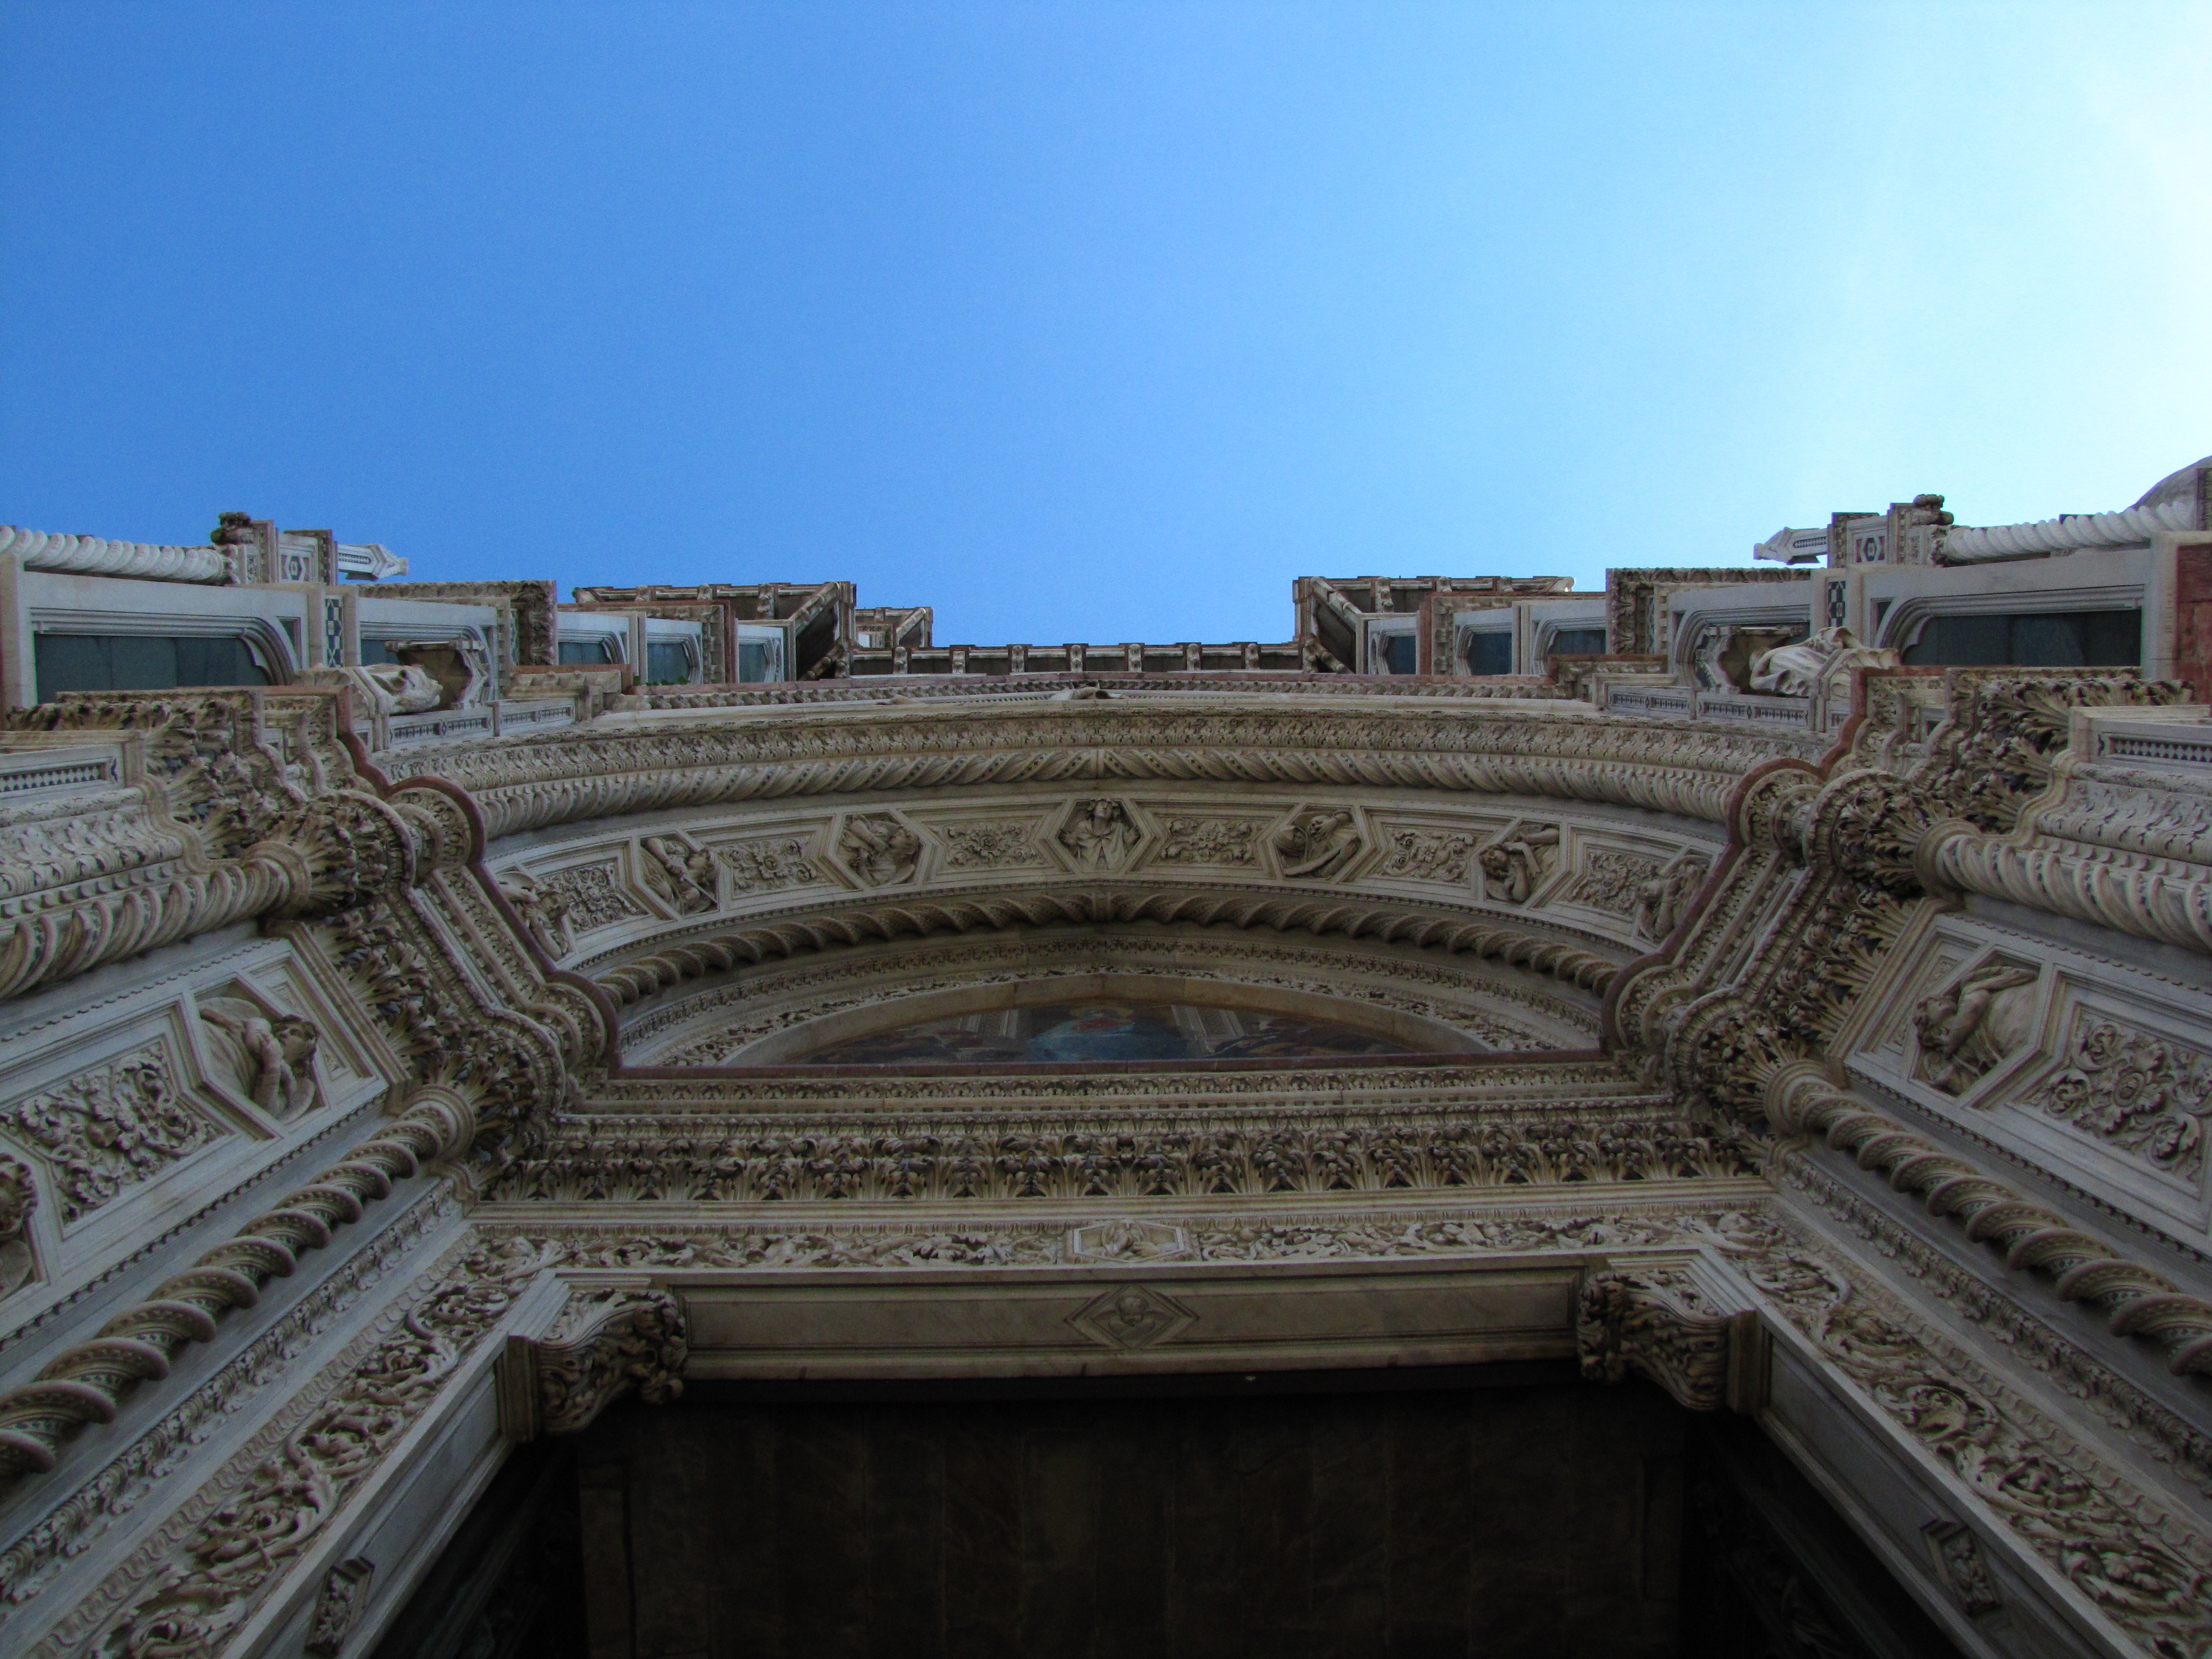
architecture, structure, palace, monument, landmark, church, nice, dome, florence, stunning, ancient rome, ancient history, human settlement, sport venue, ancient roman architecture, central torcello di santa maria del fiore